Labour Party leadership of Ed Miliband

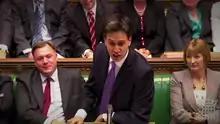

The first election to the Shadow Cabinet that took place under Miliband's leadership was on 7 October 2010. Ending days of speculation, David Miliband announced that he would not seek election to the Shadow Cabinet on 29 September, the day nominations closed, saying he wanted to avoid "constant comparison" with his brother Ed. The three other defeated candidates for the Labour leadership all stood in the election, though Diane Abbott failed to win enough votes to gain a place. Following the election, Miliband unveiled his Shadow Cabinet on 8 October 2010. Among others, he appointed Alan Johnson as Shadow Chancellor of the Exchequer, Yvette Cooper was chosen as Shadow Foreign Secretary, and both defeated Labour leadership candidates Ed Balls and Andy Burnham were given senior roles, becoming Shadow Home Secretary and Shadow Education Secretary respectively. Burnham was also given responsibility for overseeing Labour's election co-ordination.